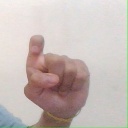
अक्षर: इ